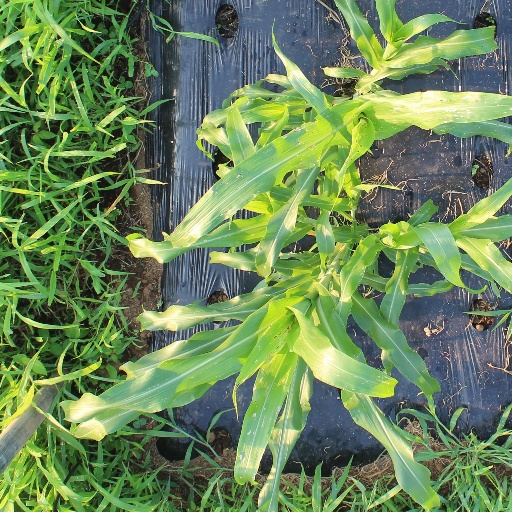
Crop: sorghum